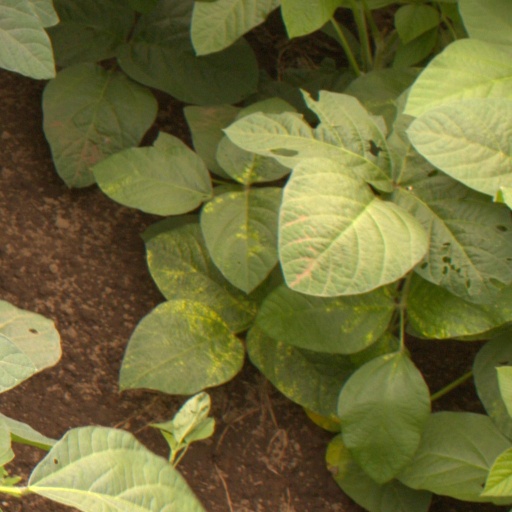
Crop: soybean